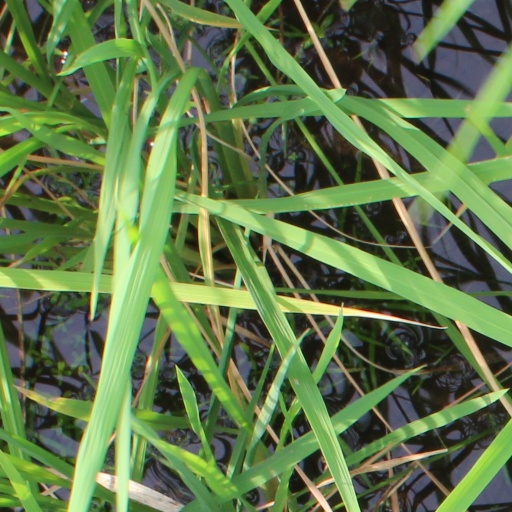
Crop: rice